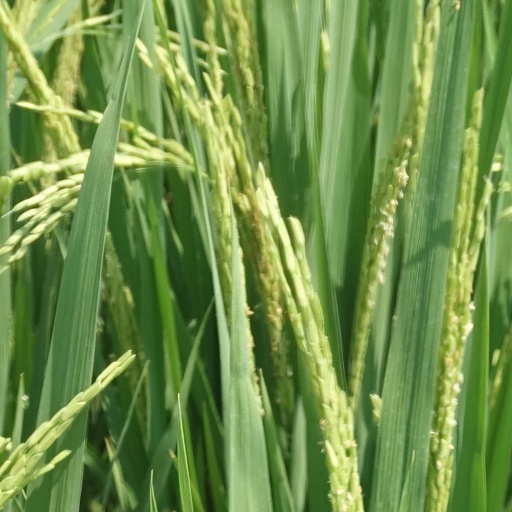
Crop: rice